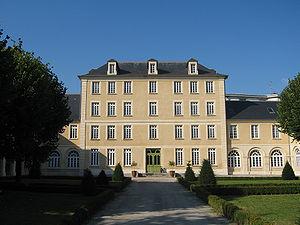
Ancien pavillon Saint-Charles (pavillon des hommes), aujourd'hui utilisée par la DRAC
L'établissement public de santé mentale de Caen, précédemment nommé Le Bon Sauveur, puis Centre hospitalier spécialisé de Caen est un ancien couvent transformé en hôpital psychiatrique à partir du XIXᵉ siècle par la Congrégation des Filles du Bon Sauveur fondée dans la première partie du XVIIIᵉ siècle.
Cet article recense les monuments historiques de Caen et de son agglomération, en France.
"Louis, Joseph, Aloys, Stanislas Martin, horloger, et son épouse née Azélie-Marie Guérin dite ""Zélie"" dentellière, appartenaient à la bourgeoisie Normande d’Alençon. Ils ont été béatifiés le 19 octobre 2008 à Lisieux, pour l'exemplarité de leur vie de couple, et canonisés à Rome le 18 octobre 2015 par le pape François.